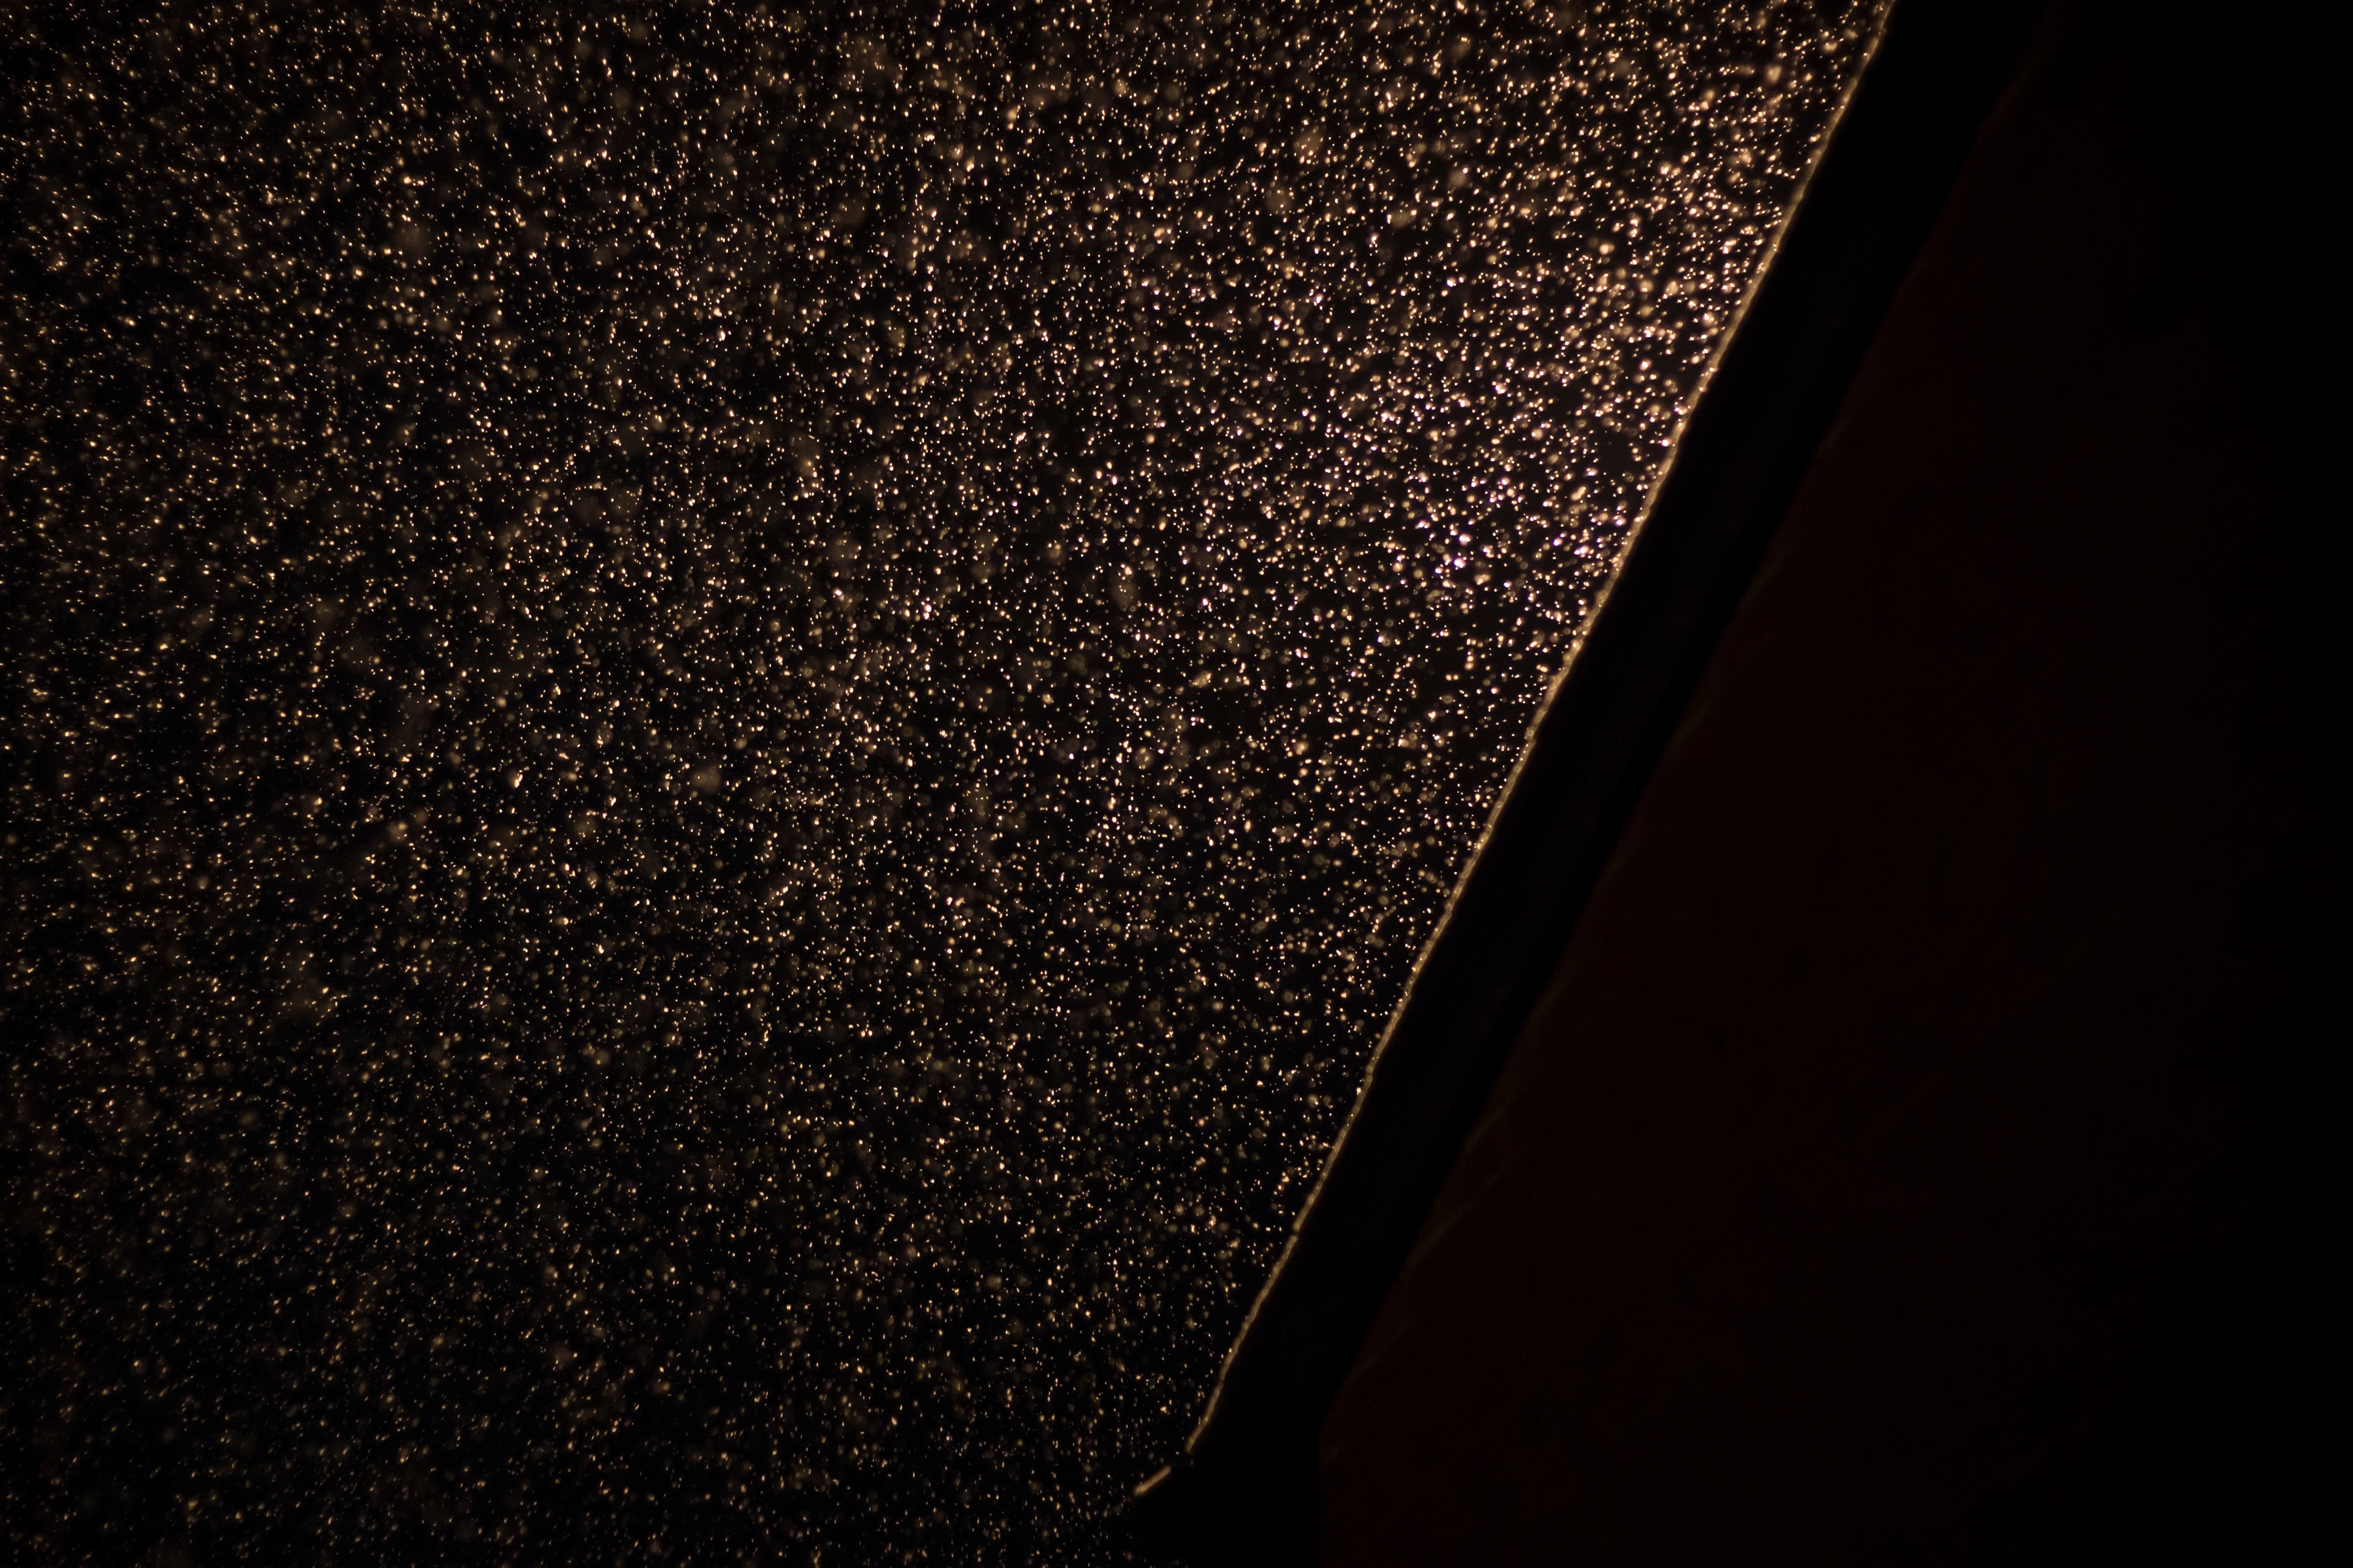
light, night, texture, floor, asphalt, line, brown, darkness, black, material, screenshot, flooring, astronomical object